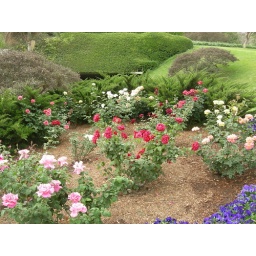
April 08 rose bed by Golomb gate